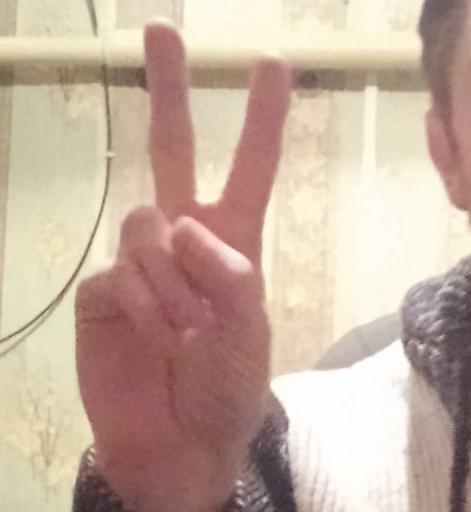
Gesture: peace